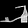
Label: Sandal